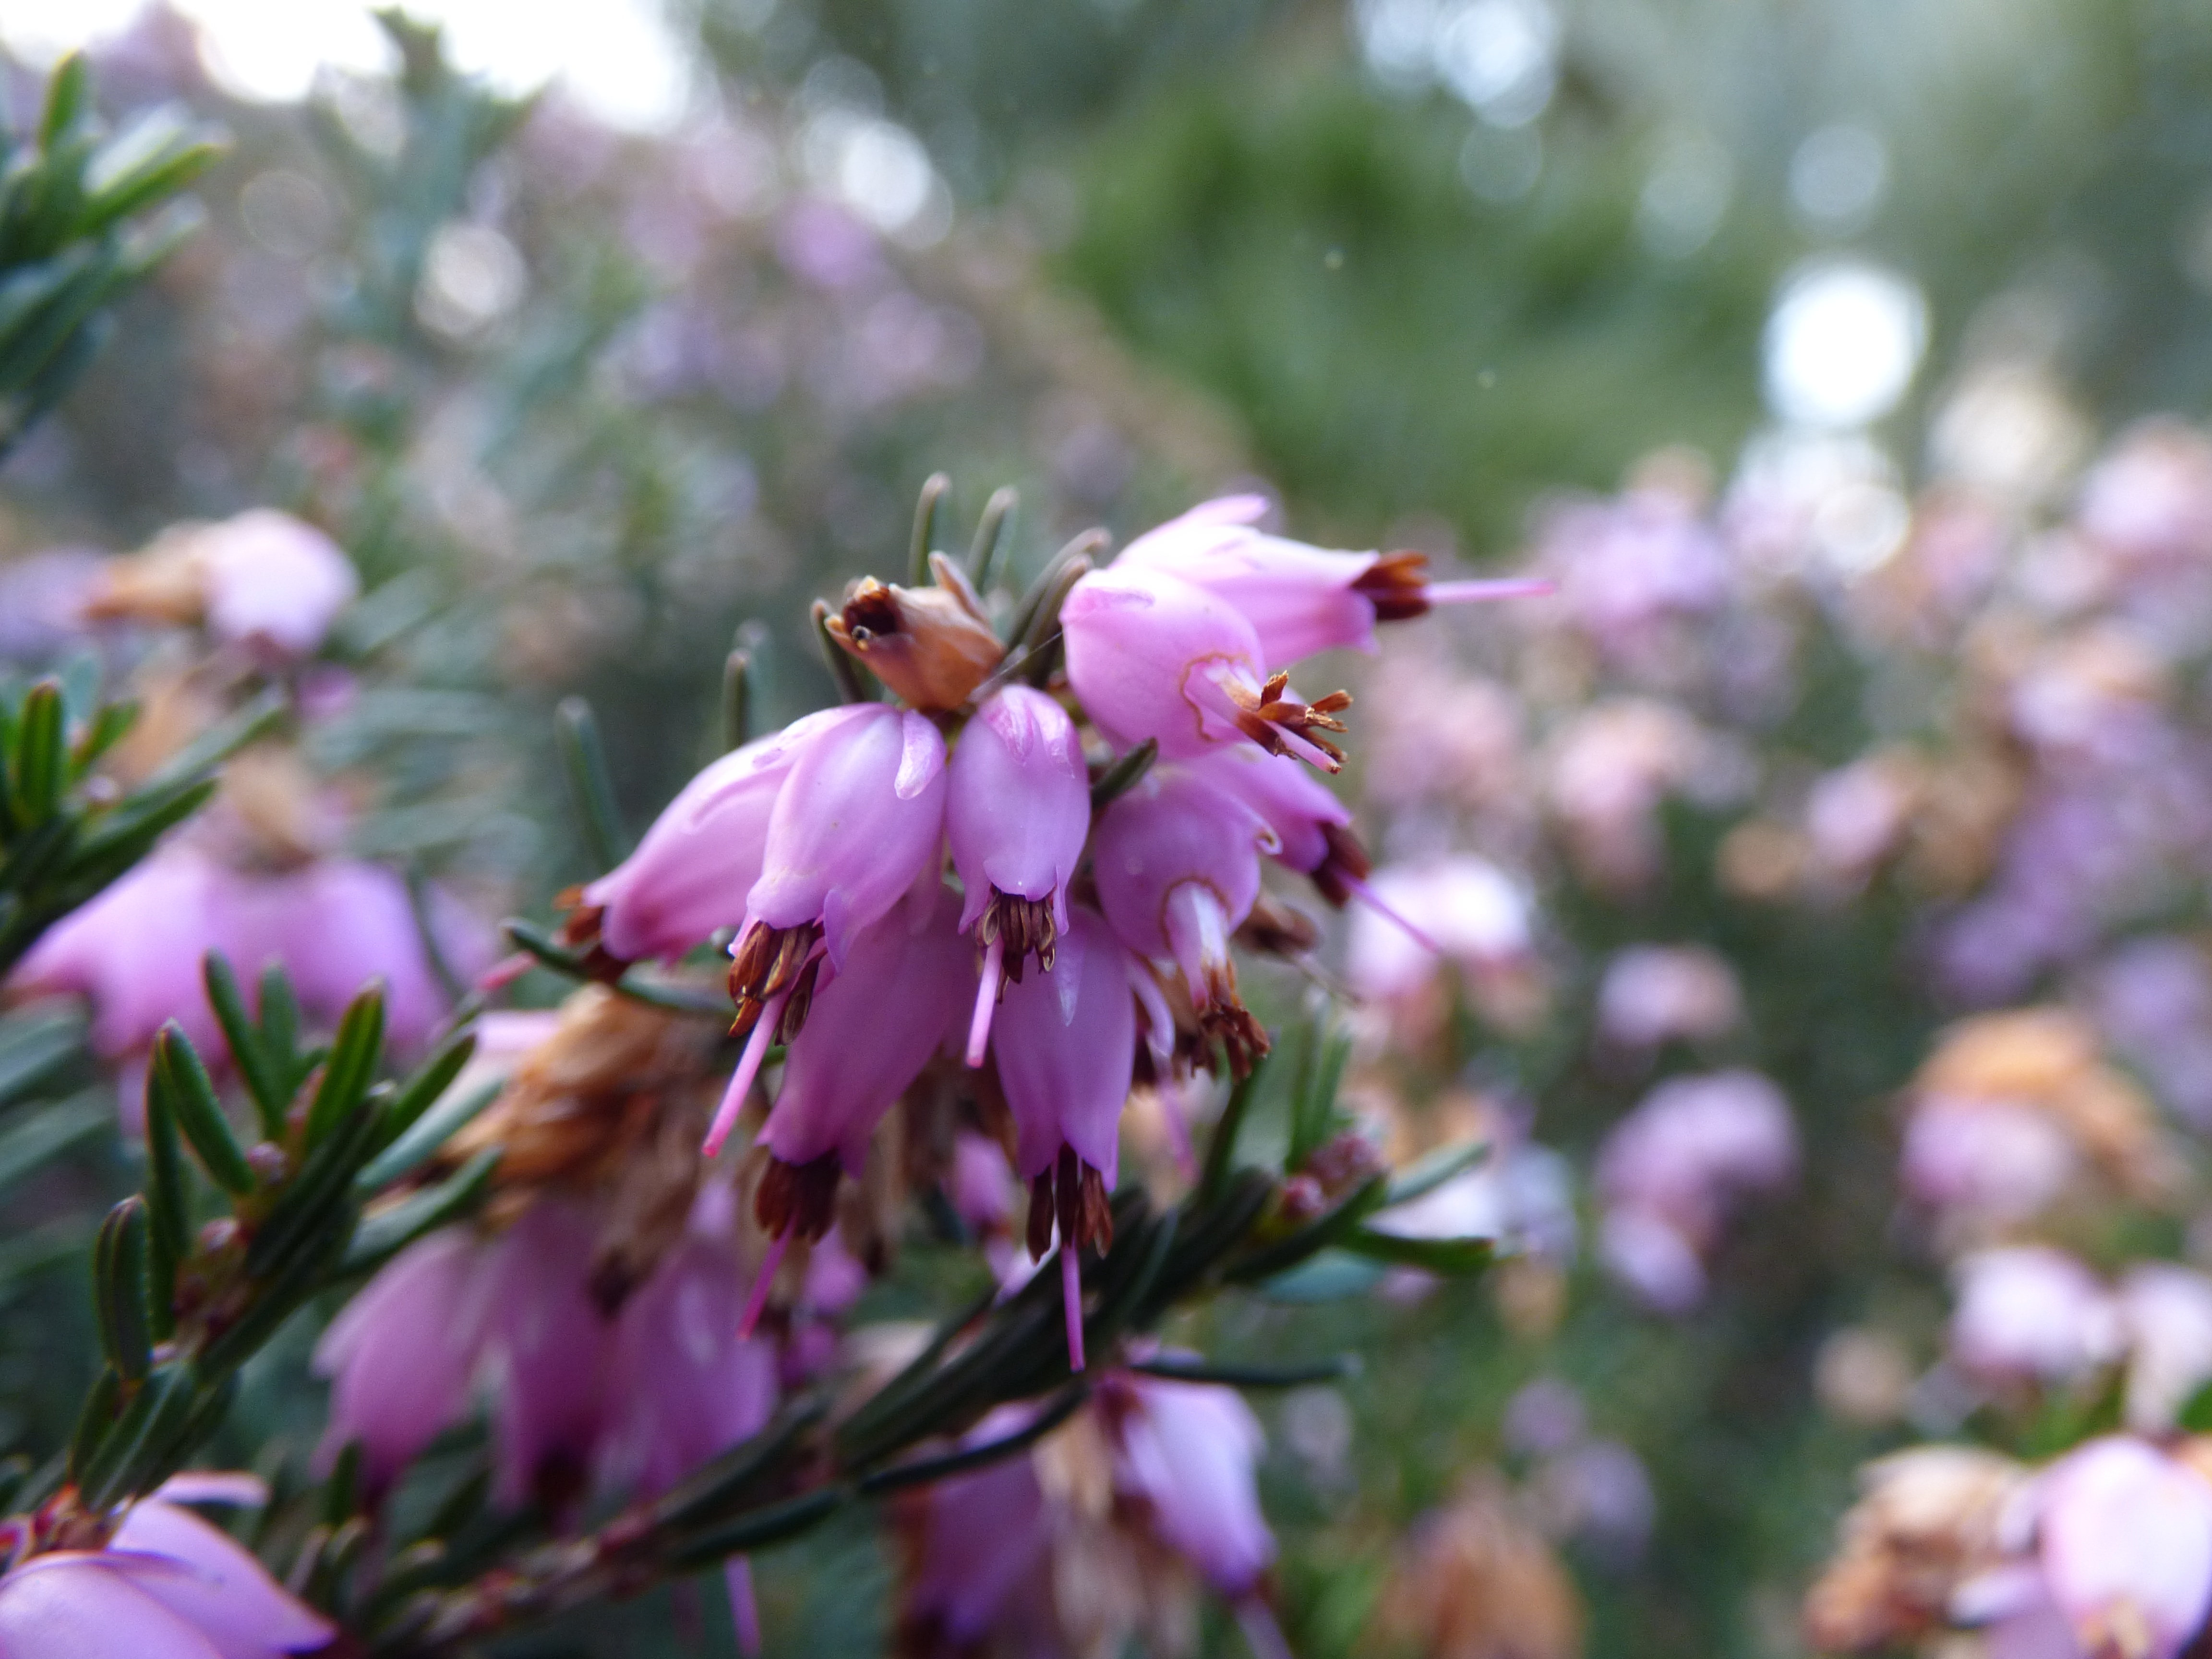
nature, branch, blossom, plant, flower, petal, spring, produce, insect, botany, flora, fauna, wildflower, shrub, bee, nectar, macro photography, flowering plant, land plant